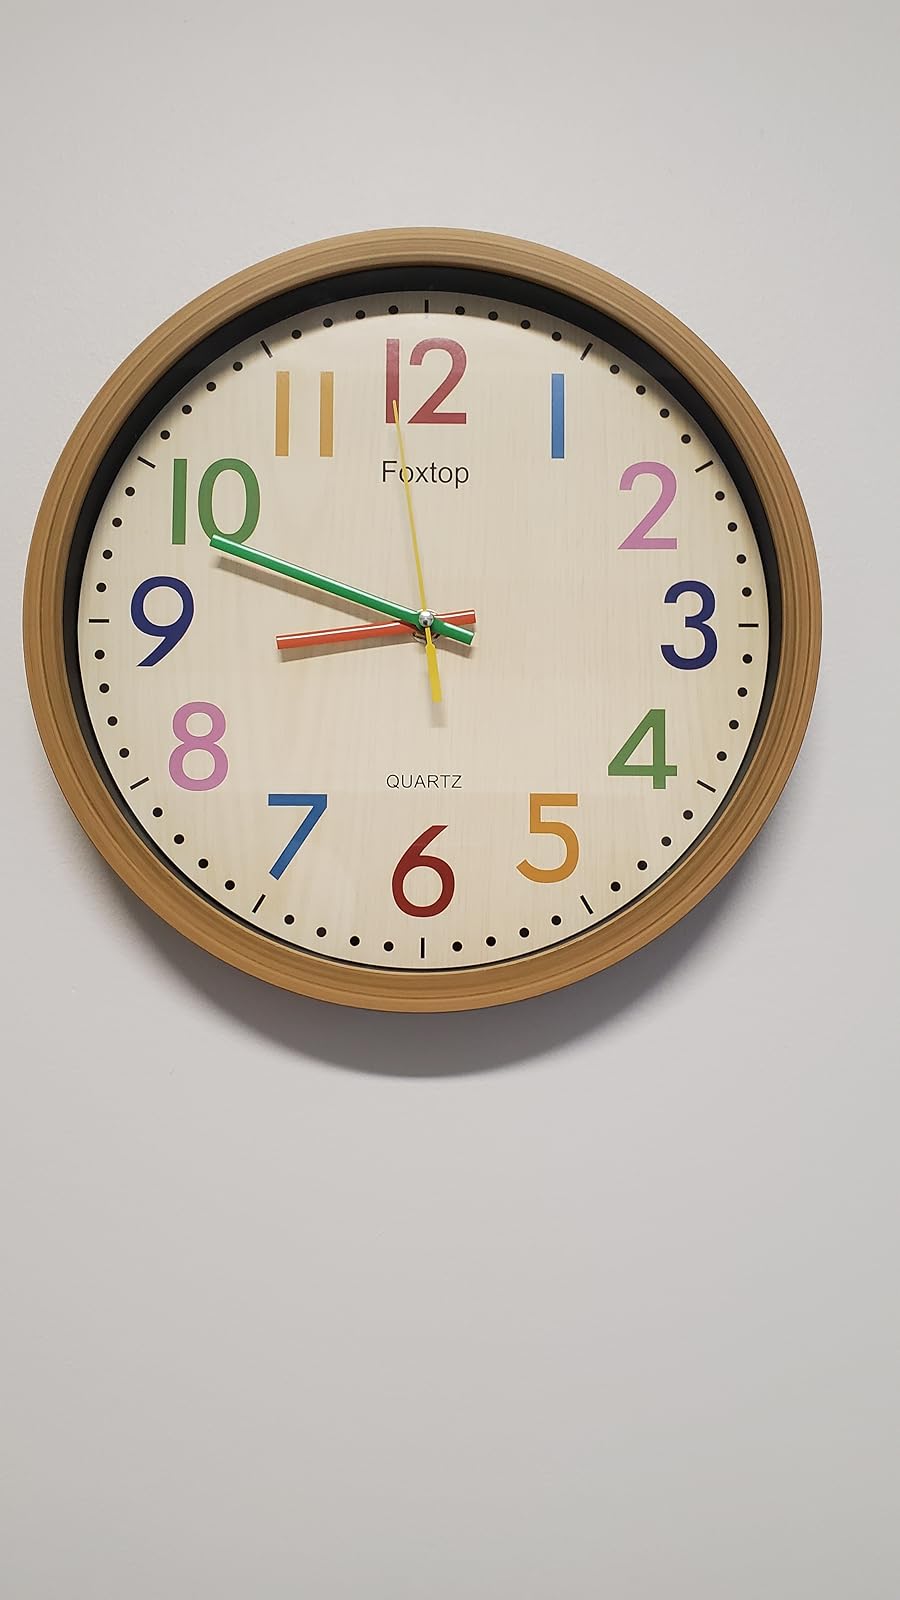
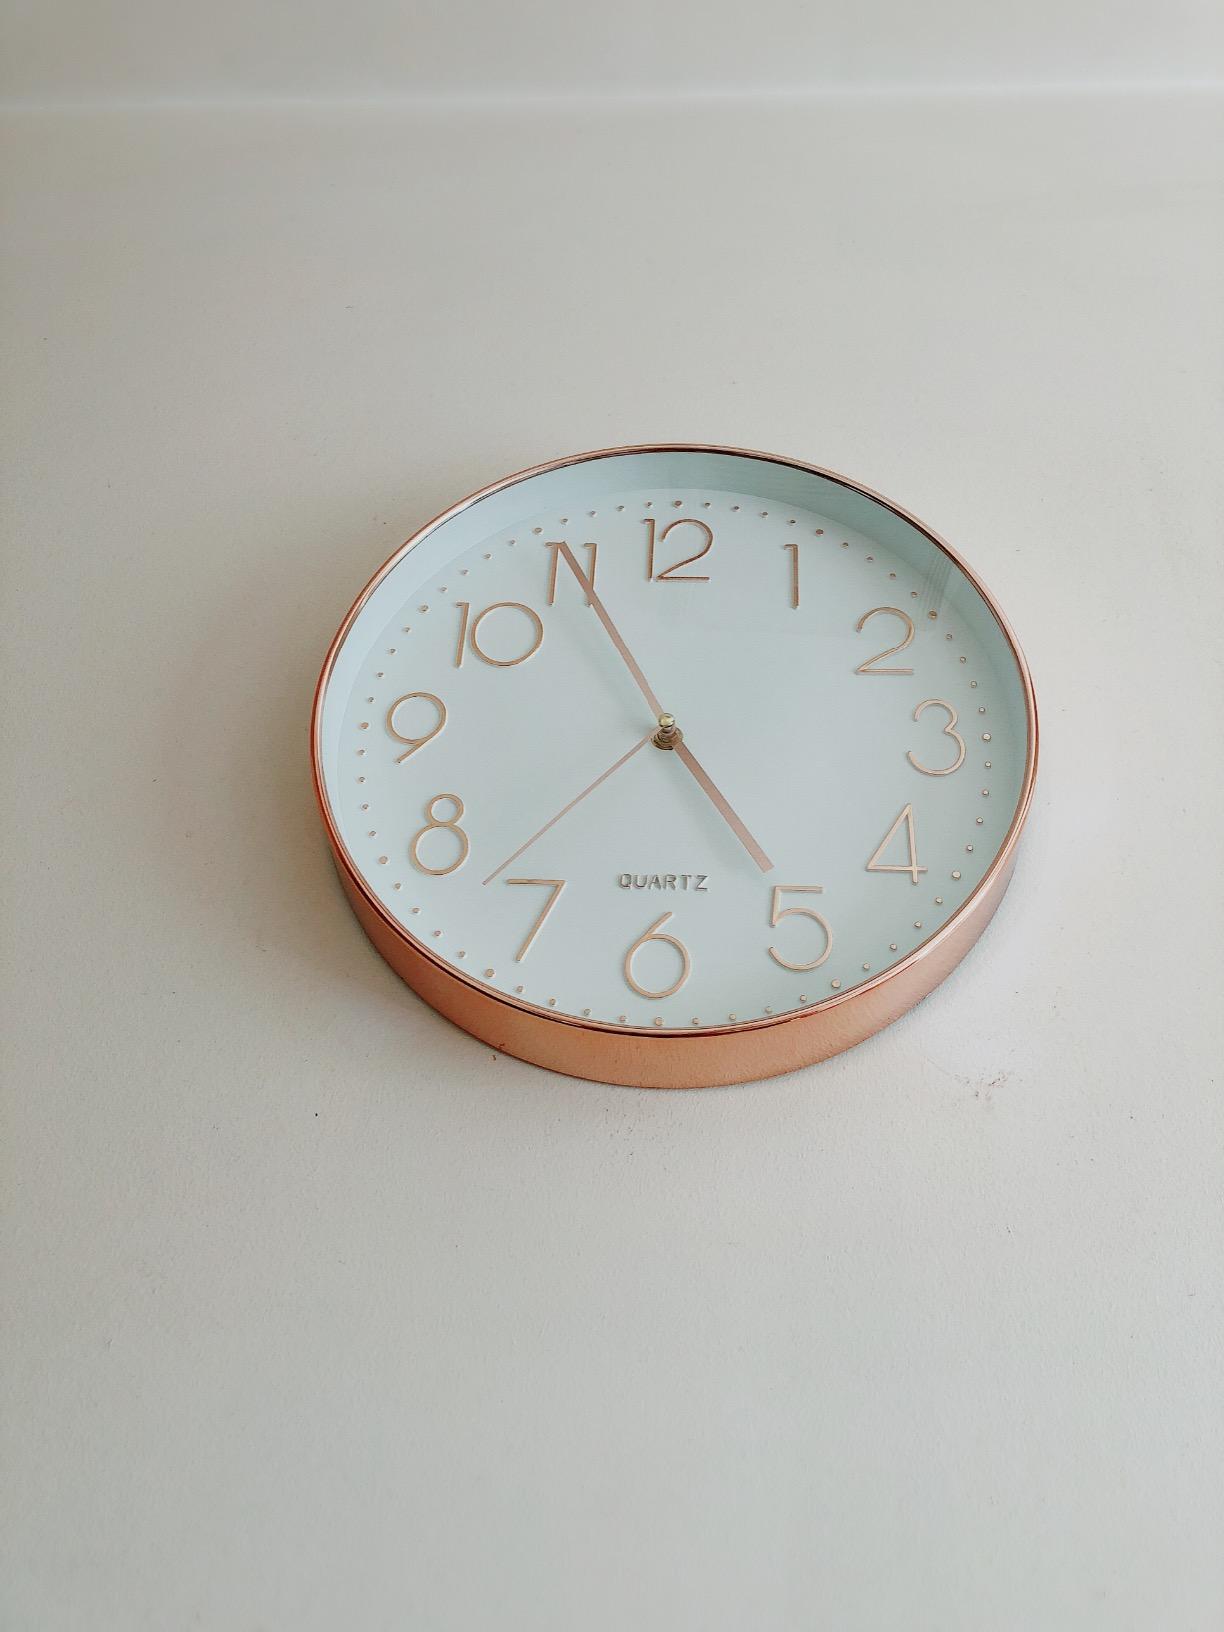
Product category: clock
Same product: no